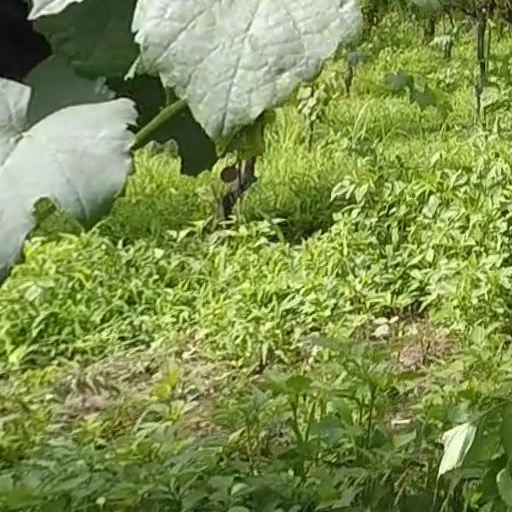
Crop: grape